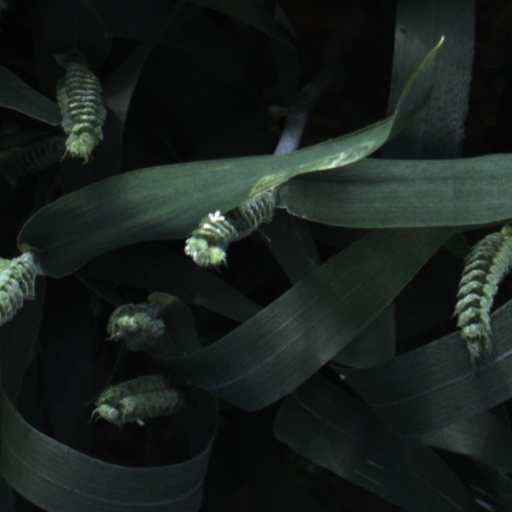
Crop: wheat